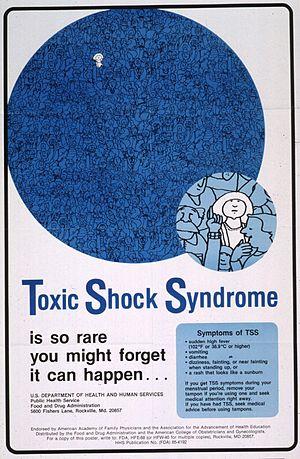
Le syndrome du choc toxique est une maladie infectieuse rare et aiguë, potentiellement létale, causée par une toxine bactérienne qui pénètre dans la circulation sanguine à la suite d'une infection par un agent pathogène. Cette toxine, appelée TSST-1, est un des nombreux facteurs de virulence associés au Staphylococcus aureus, ou staphylocoque doré.